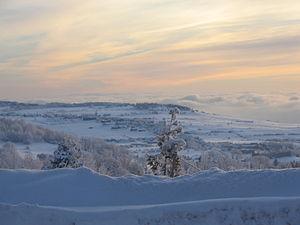
Les Éboulements à l'aube l'hiver est une photo du village des Éboulements, (Conté de Charlevoix, Québec, Canada) qui a été prise au petit matin alors qu'une fine neige recouvrait les arbres dont un frima glaçait les branches.
Les Éboulements est une municipalité située dans la MRC de Charlevoix, dans la région de la Capitale-Nationale de la province de Québec au Canada.